Blair Brandt

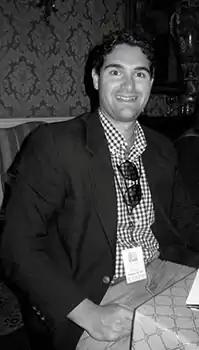
Brandt at an Everglades Foundation event at The Breakers, Palm Beach, FL in 2012

Blair Brandt (born January 11, 1988) is an American real estate entrepreneur, former reality television personality, animal welfare advocate, and political advisor. He is the co-founder of Next Step Realty. Forbes listed Brandt in their annual 30 under 30 list, at the age of 23.